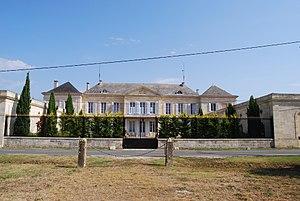
Château Peyronnet, (Inscrit, 2005) This building is indexed in the Base Mérimée, a database of architectural heritage maintained by the French Ministry of Culture,
Le Château Peyronnet est situé sur la commune de Saint-Louis-de-Montferrand, dans le département de la Gironde.
Cet article recense les monuments historiques de l'arrondissement de Bordeaux, dans le département de la Gironde, en France.
Saint-Louis-de-Montferrand est une commune du Sud-Ouest de la France, située dans le département de la Gironde, en région Nouvelle-Aquitaine.